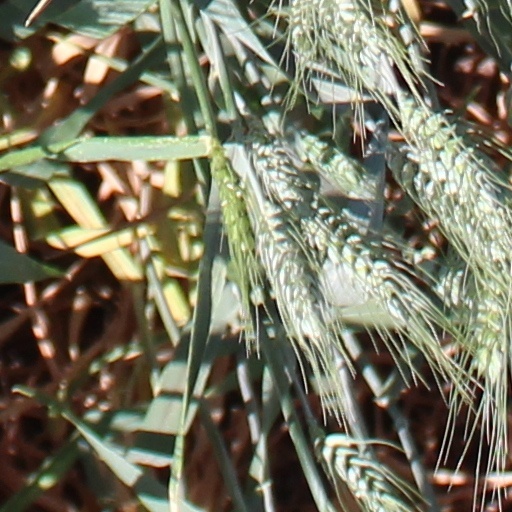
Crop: wheat